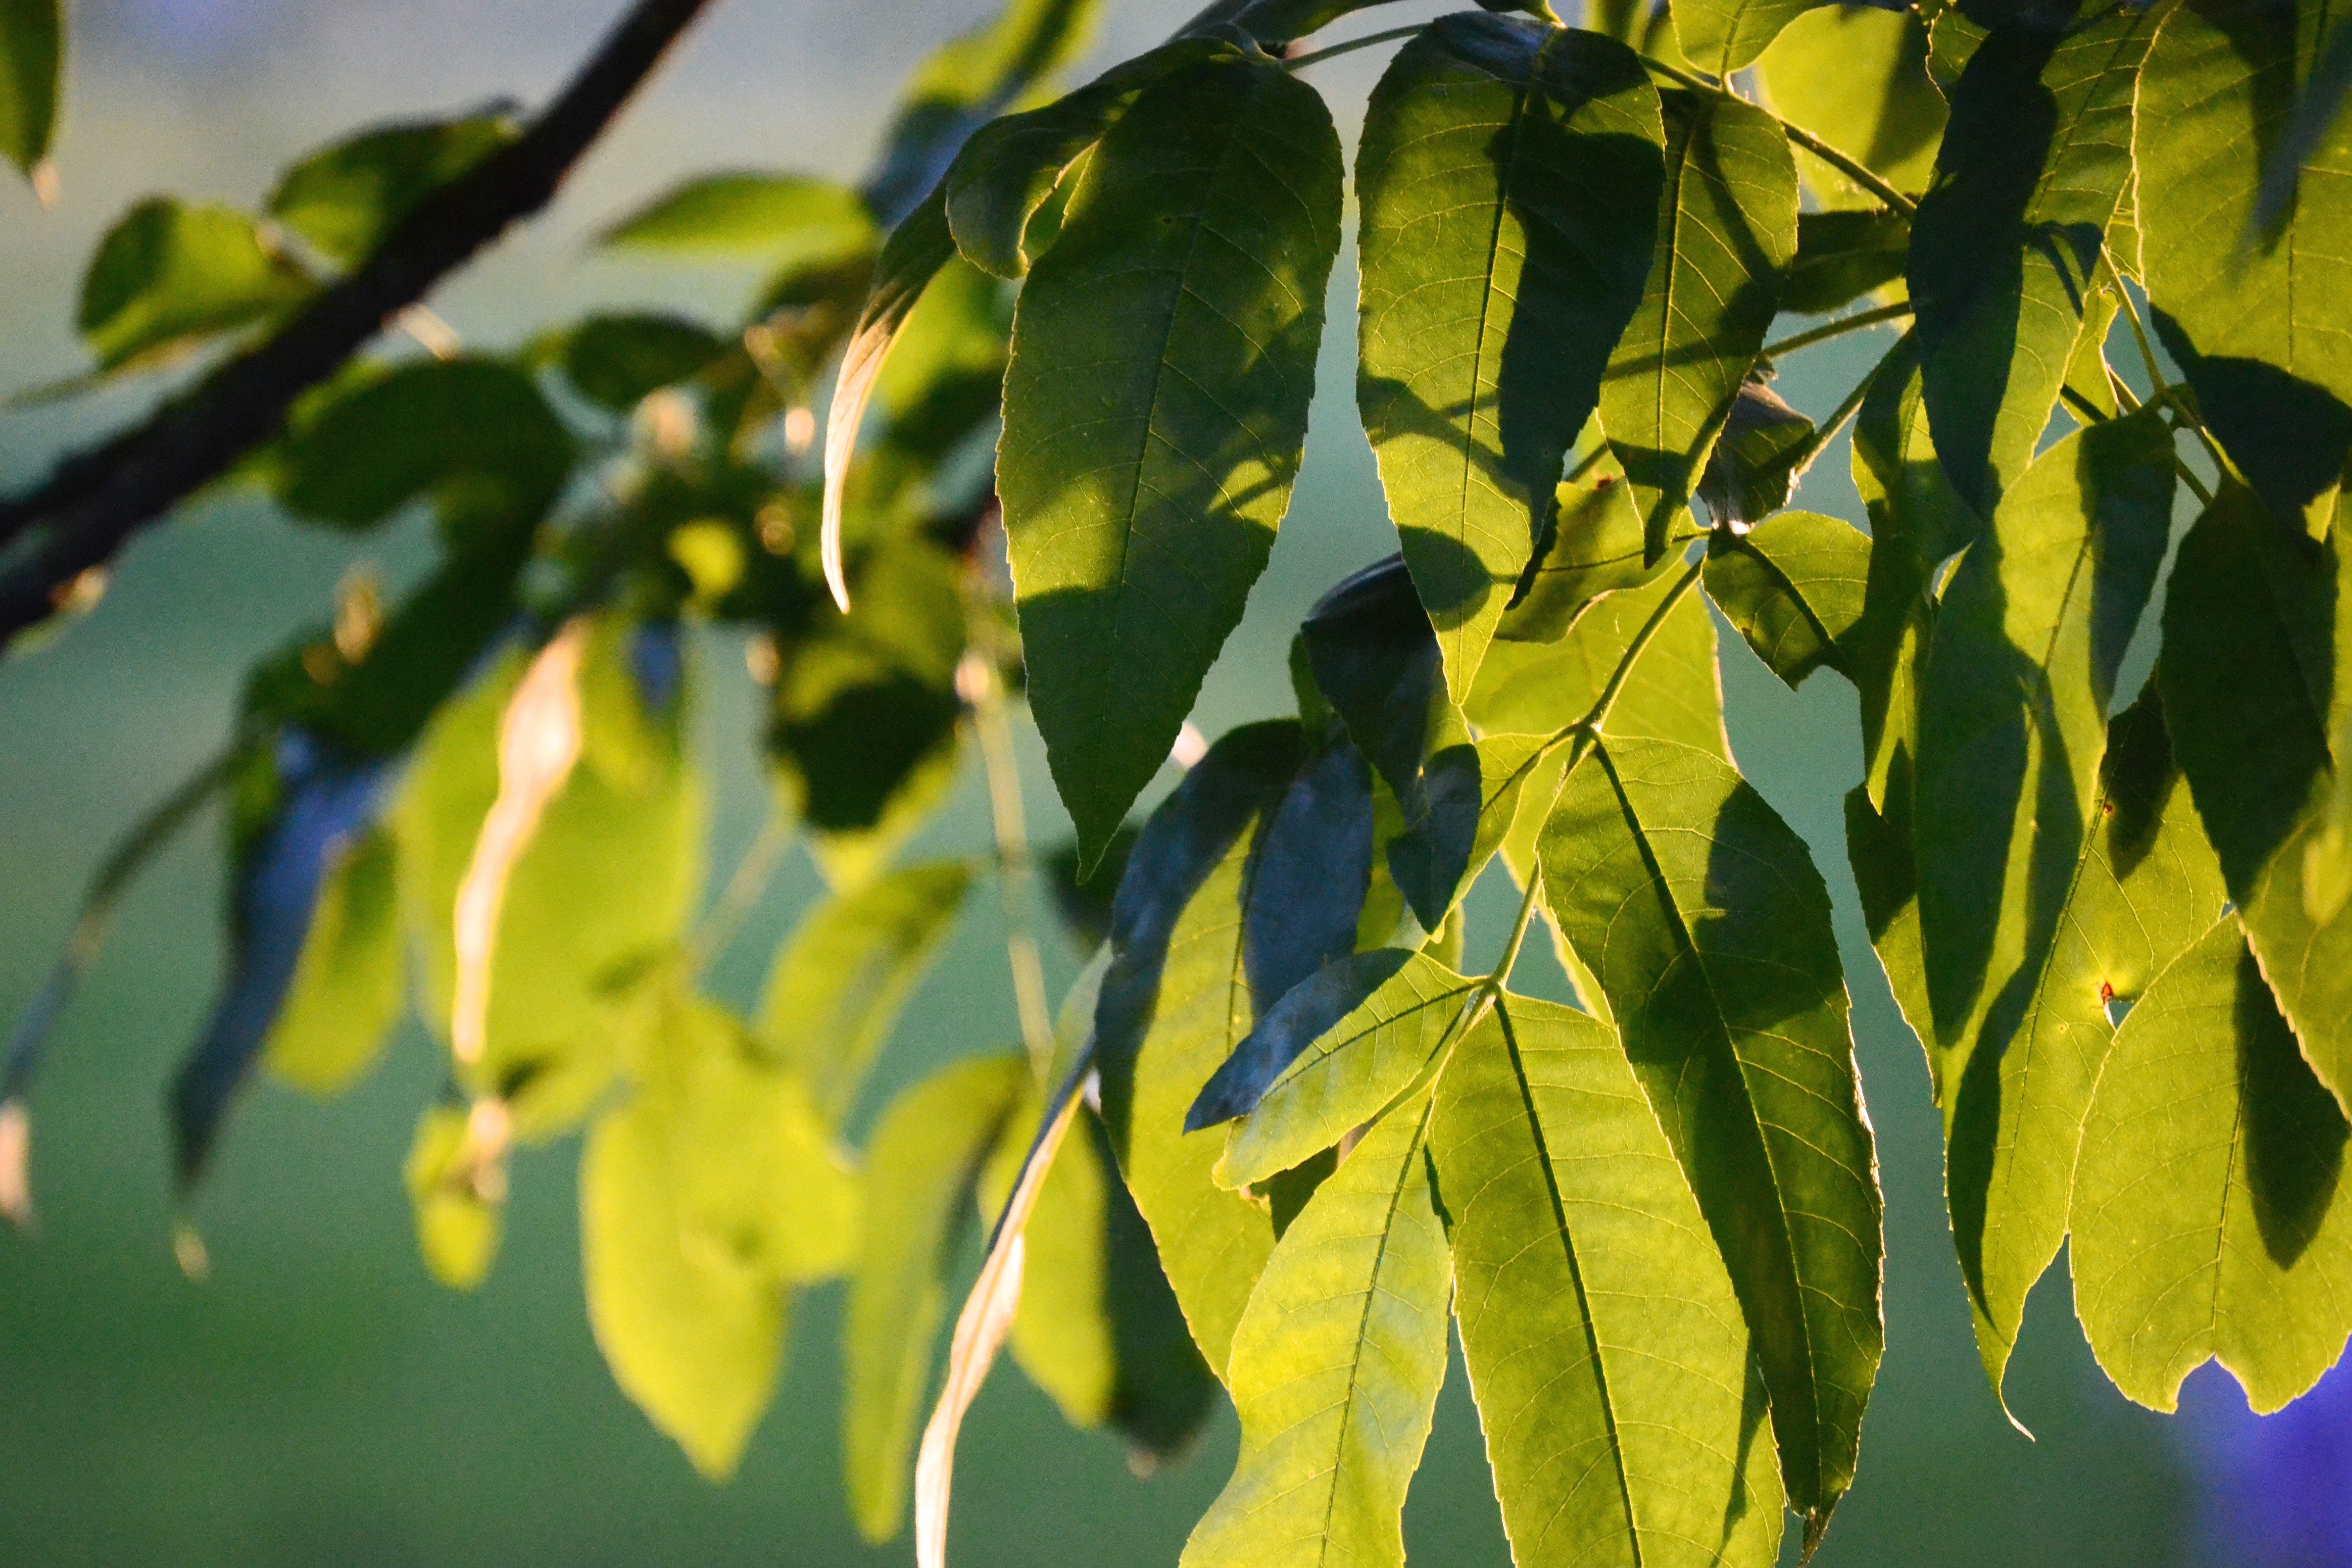
tree, branch, plant, sunlight, leaf, flower, green, autumn, botany, yellow, season, shrub, deciduous, flowering plant, maidenhair tree, plant stem, woody plant, land plant